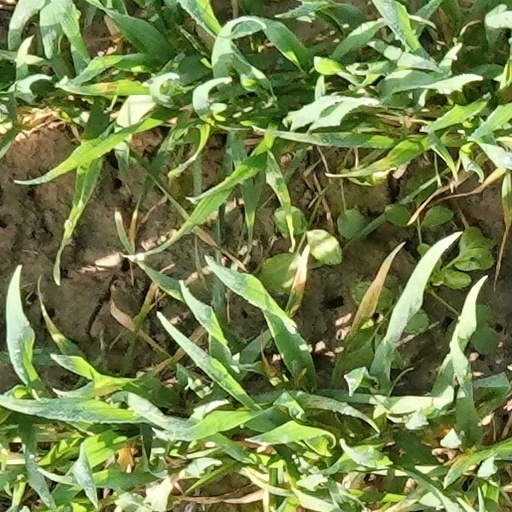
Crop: wheat